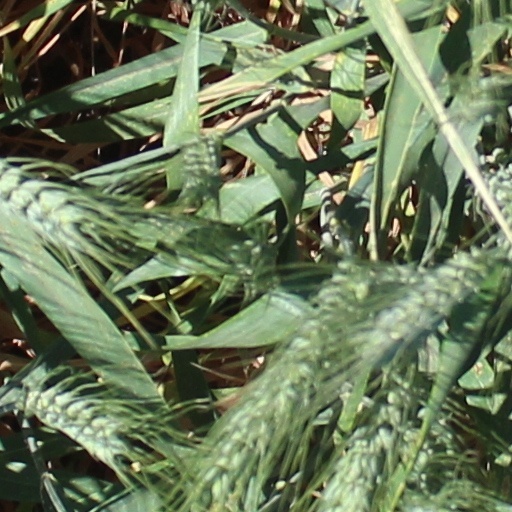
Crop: wheat